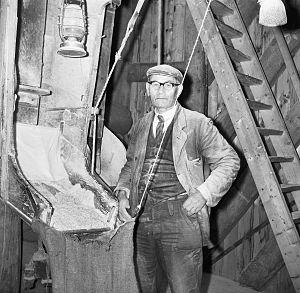
Le moulin à vent De Hoed se trouve à Waarde, dans la région du Sud-Beveland des Pays-Bas. La structure a été construite à l'origine comme un moulin à huile dans la ville de Gand en 1550, et a été converti en un moulin à maïs vers la fin du XVIIᵉ siècle. Le moulin a été déplacé à son emplacement actuel en 1989.